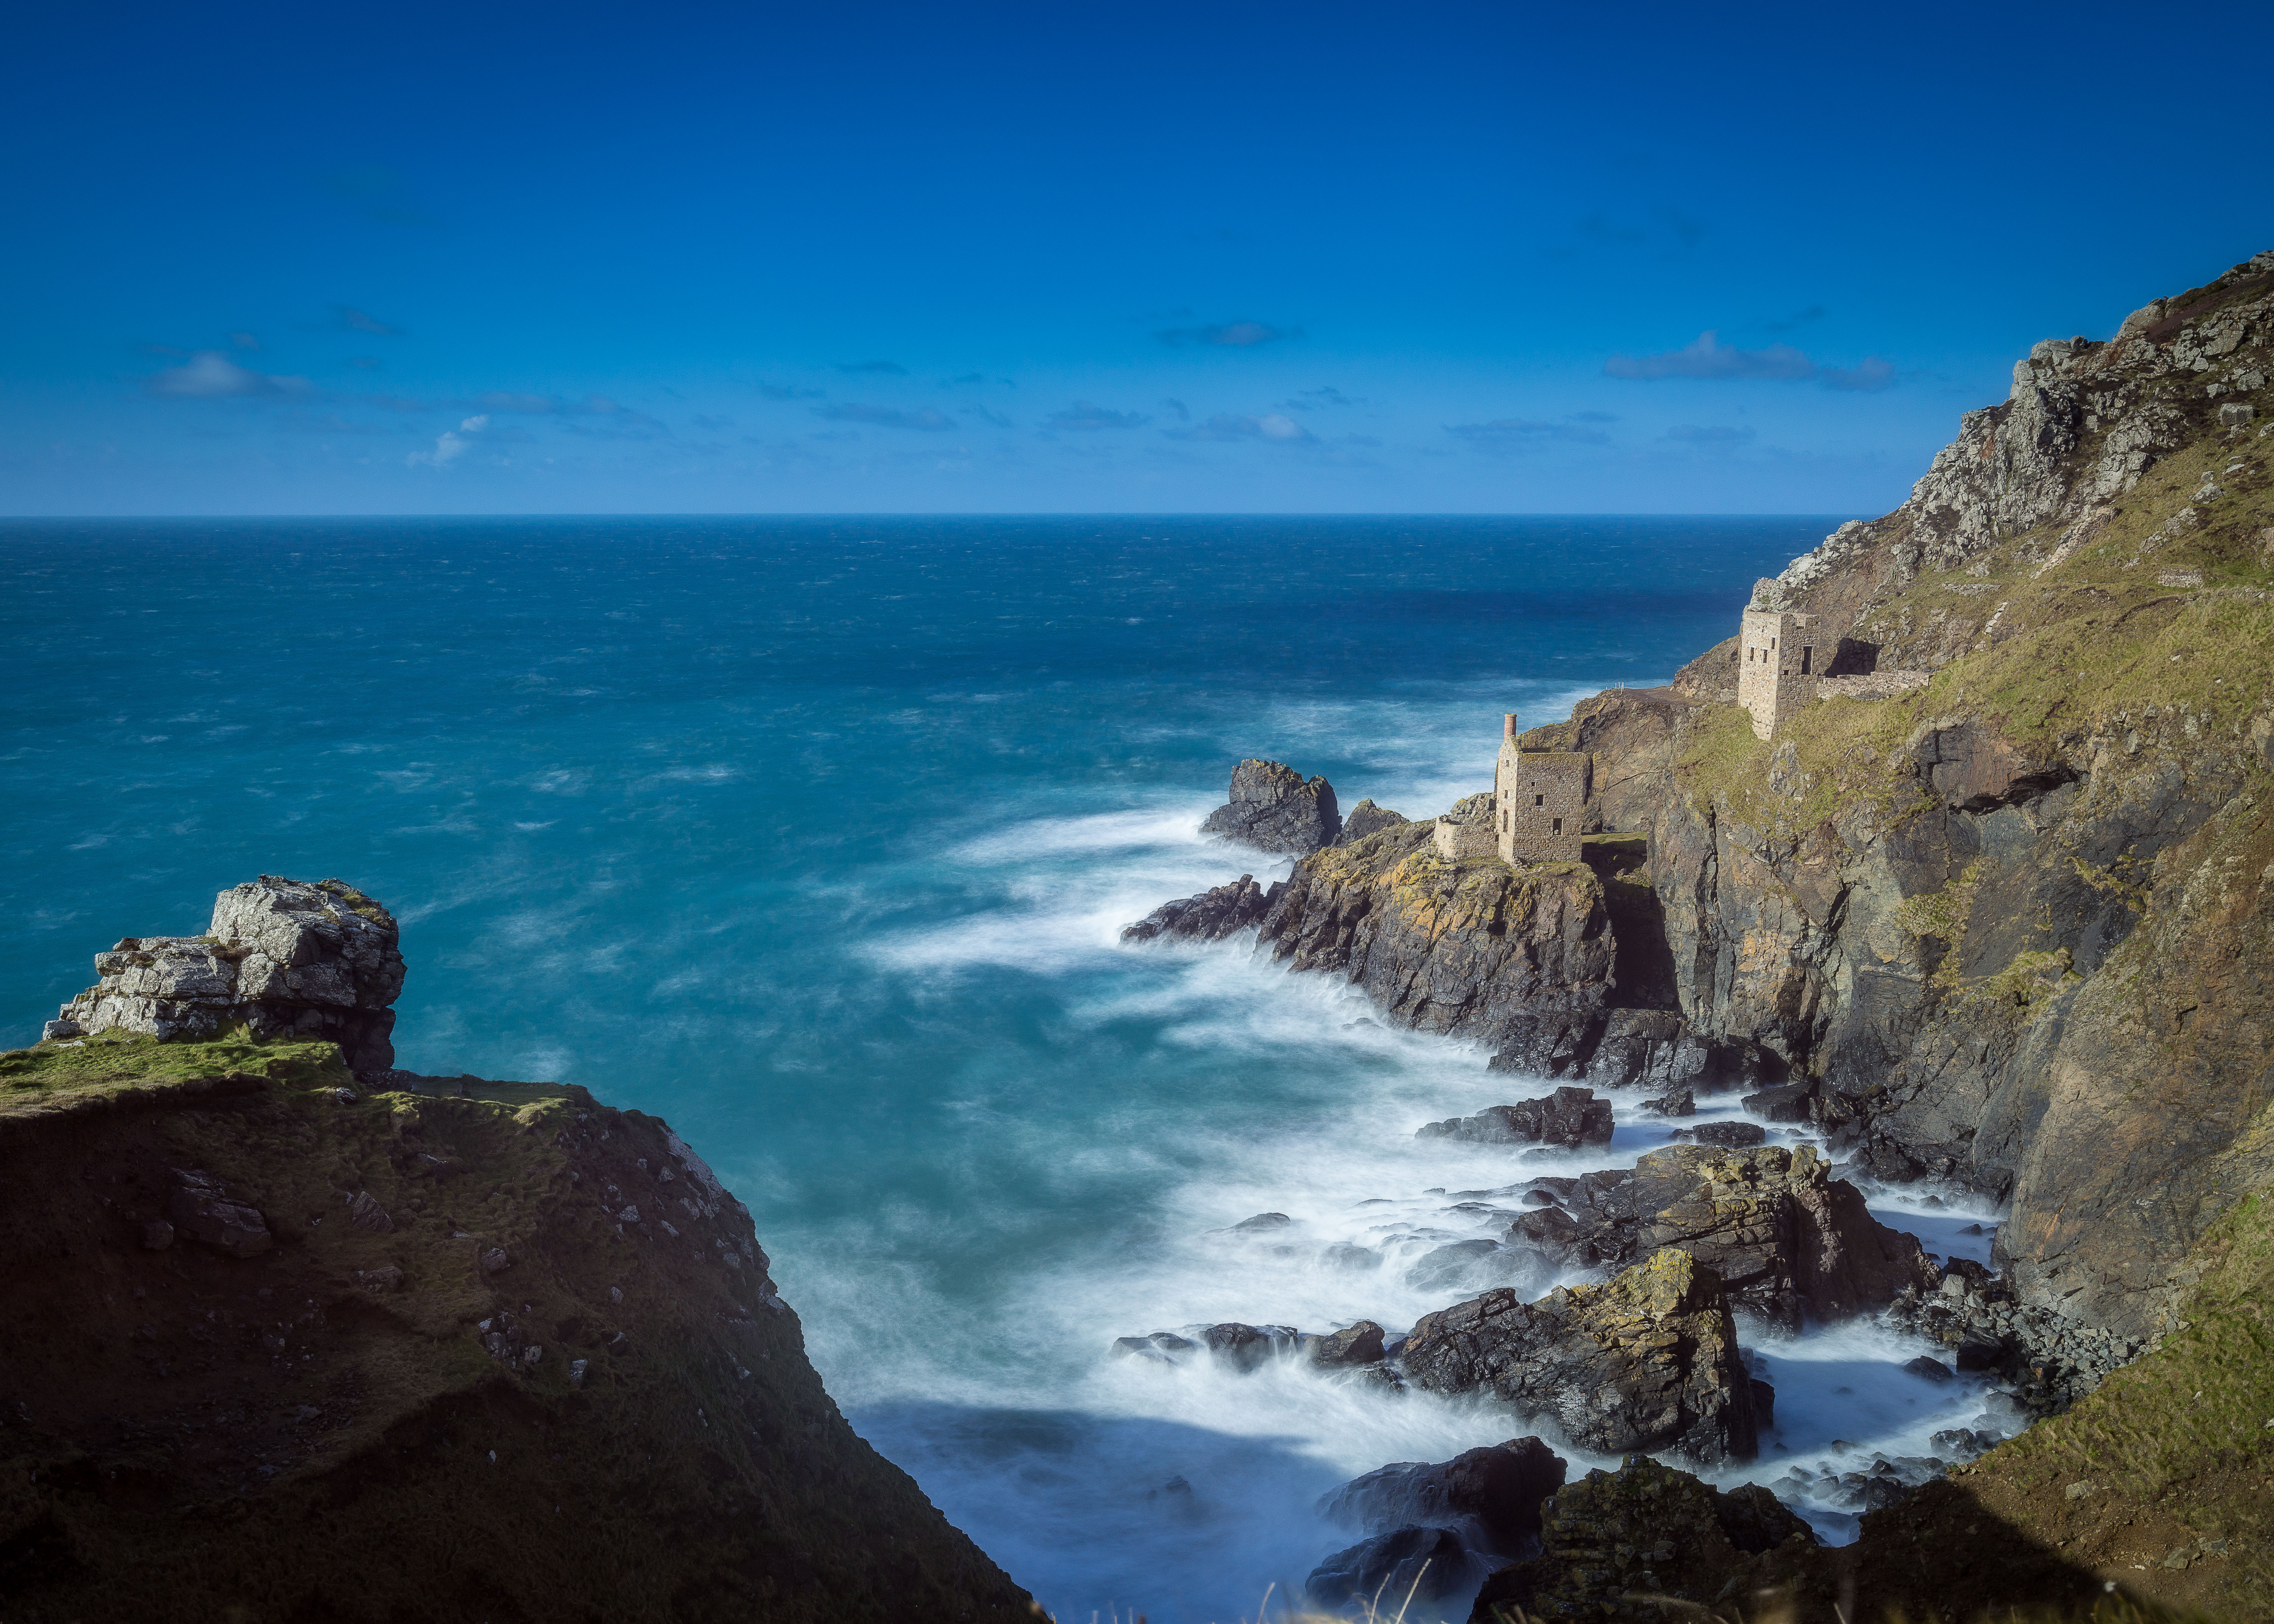
beach, landscape, sea, coast, rock, ocean, horizon, shore, wave, cliff, cove, bay, stack, terrain, material, body of water, cape, islet, landform, geographical feature